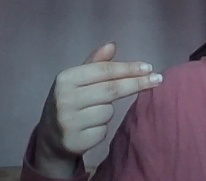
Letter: ghain